British Columbia Highway 6

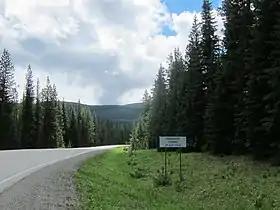
Highway 6 at the Monashee Summit

From South Slocan, Highway 6 follows the Slocan River north for passing through Winlaw, Slocan City and Silverton to the community of New Denver, where Highway 31A meets Highway 6. northwest of New Denver, Highway 6 reaches its junction with Highway 23 at the resort community of Nakusp. Highway 6 then turns southwest and proceeds to follow the east bank of the Columbia River (Lower Arrow Lake) for to Fauquier, on the east shore of Lower Arrow Lake, where the Needles Ferry is located.